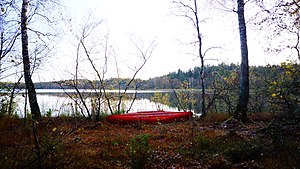
Øjesø (Feldballe Sogn)
Øjesø m kajak
Øjesø m kajak
Øjesø er en klarvandet ferskvandssø beliggende i Østjylland 1,5 km fra Feldballe by i Skramsø Plantage umiddelbart syd for Aarhus Lufthavn ved Tirstrup midt på det sydlige Djursland. Øjesø er godt en kilometer lang og i gennemsnit 400 meter bred.